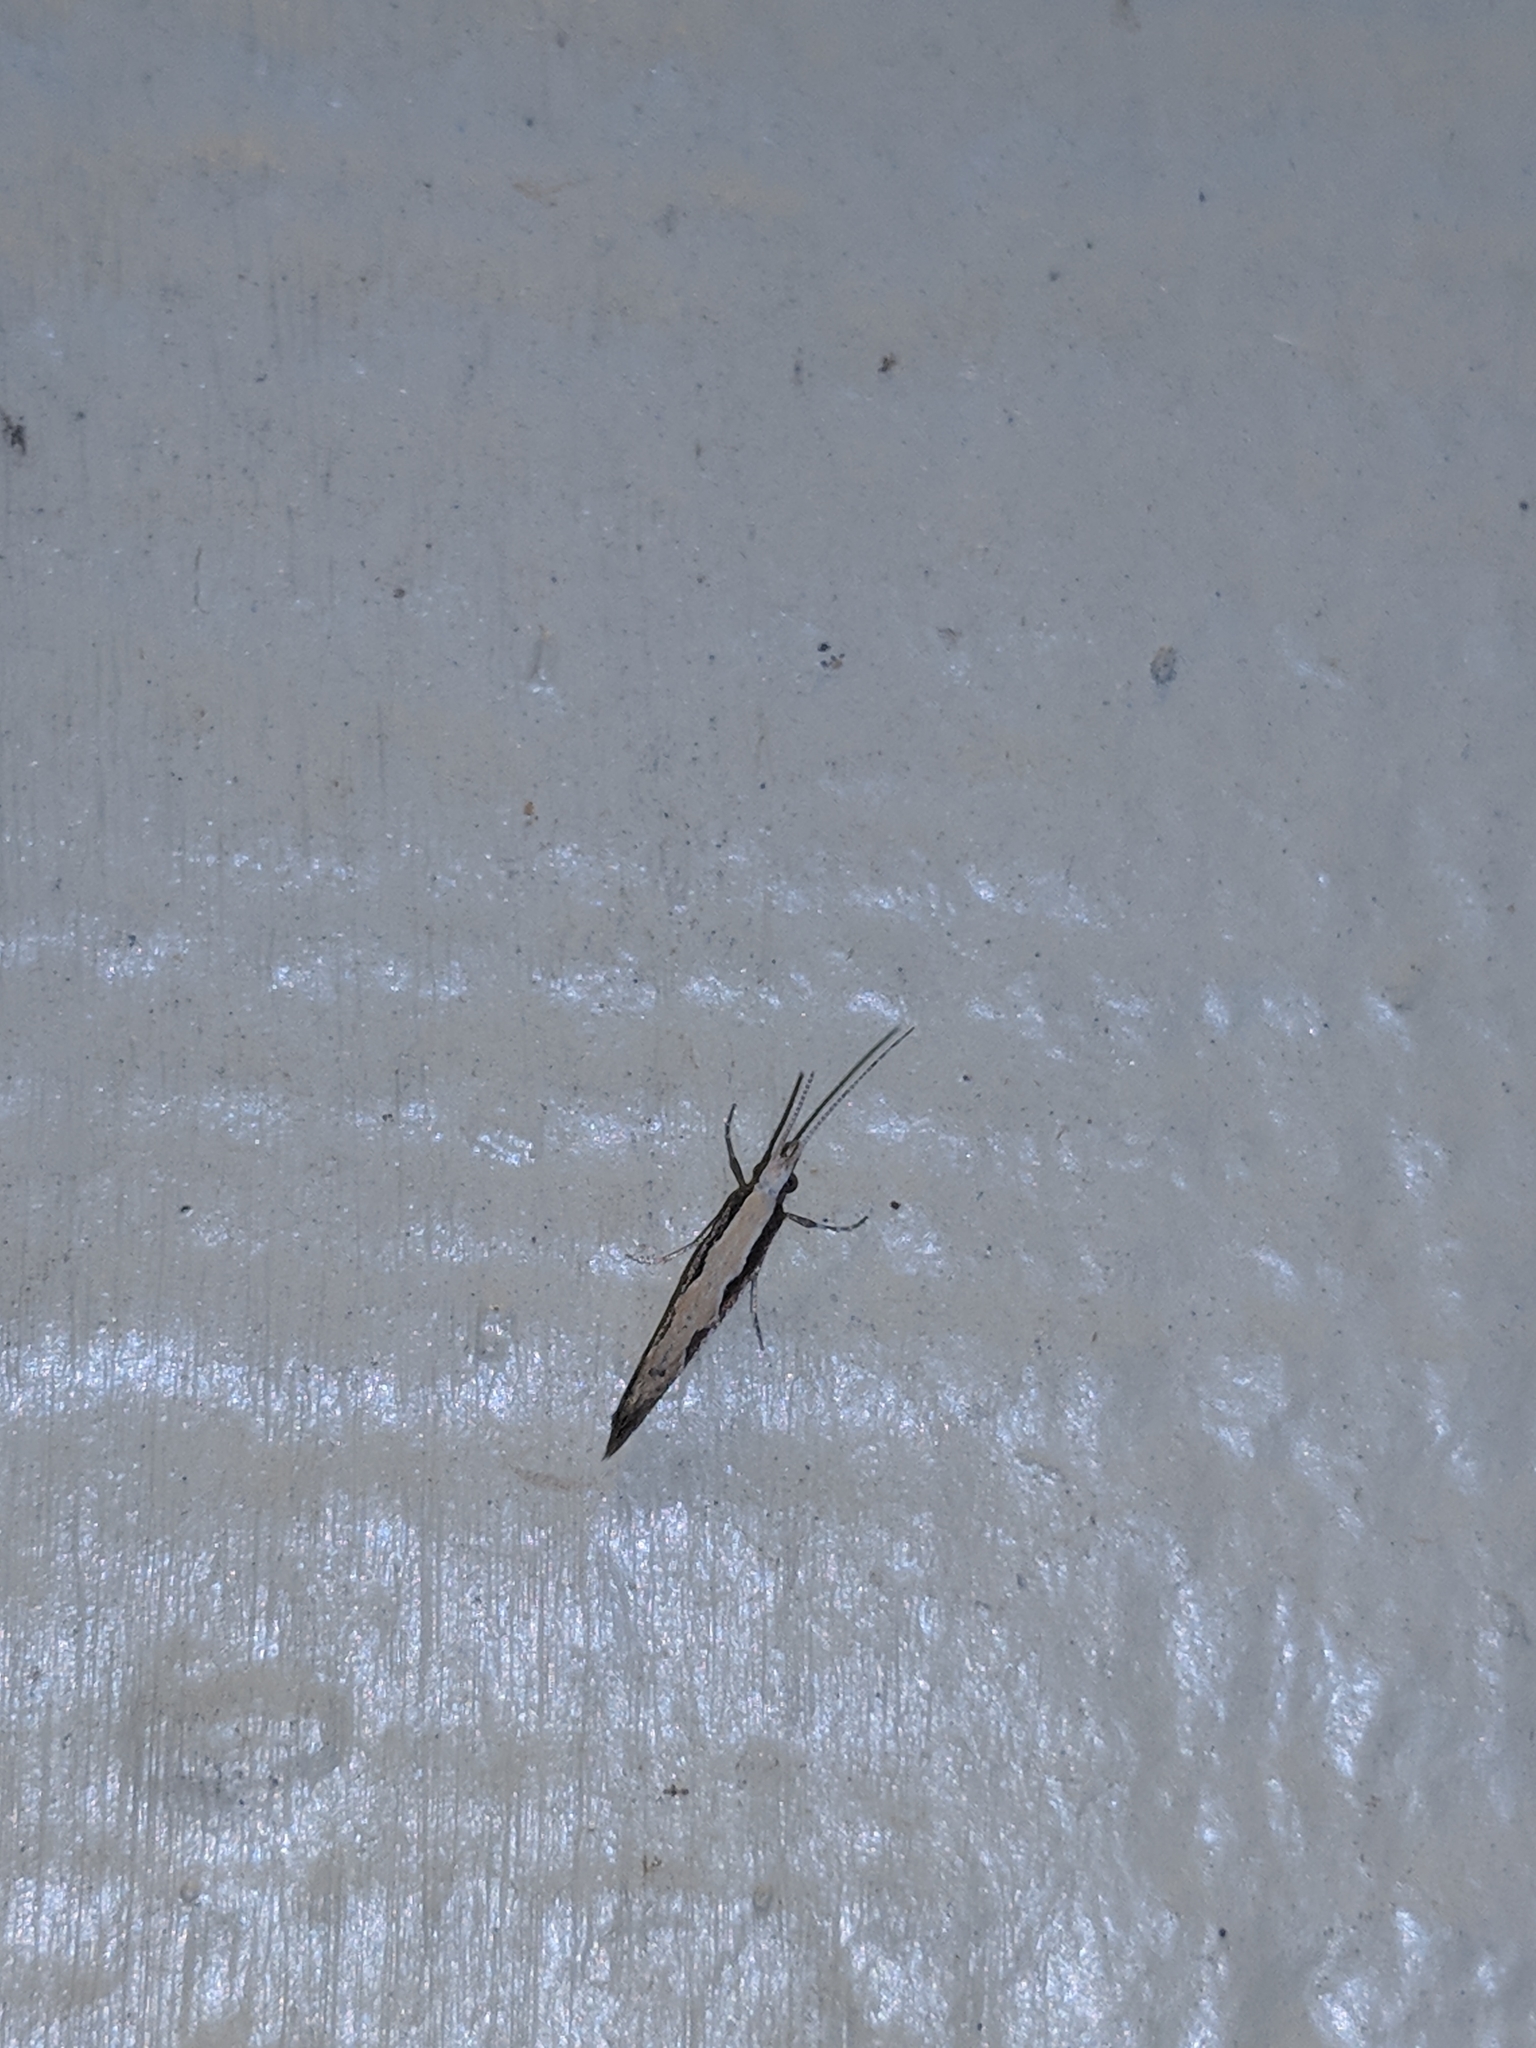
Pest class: diamondback_moth